University of San Jose–Recoletos

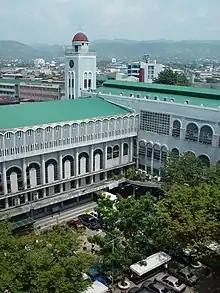
A top view image of USJ-R main campus

Established by the Order of Augustinian Recollects in Cebu City in 1947, the then Colegio de San Jose - Recoletos held classes in a portion of a convent, which can be traced back on 1621, and in an old building. On July 25, 1948, CSJ-R's second year marked the blessing of the college building in the then Carmelo Street, now Leon Kilat Street. With the rise of the new building, collegiate courses were offered. Liberal Arts, Education, Commerce, Secretarial, Vocational courses and Pianoforte were the first set of courses offered by CSJ-R in the college level.